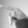
ASL letter: P